Bart Gets an "F"

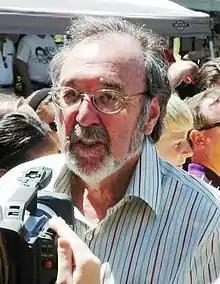
An image of executive producer James L. Brooks who opposed moving the The Simpsons broadcast to Thursday nights.

The first season of "The Simpsons" had finished as high as fourth in the weekly ratings and was the Fox network's first series to rank among a season's top 30 highest-rated shows. Bart quickly became one of the most popular characters on television in what was termed "Bartmania". Due to the success of the show's first season, Fox decided to switch "The Simpsons" time slot hoping it would steal ratings from NBC's "powerhouse" line up, generate more advertising revenue, and lead to higher ratings for "Beverly Hills, 90210" and "Babes", which would follow the show. The show was moved from its 8:00 p.m. EST Sunday slot to the same time on Thursday, where it would compete with NBC's "The Cosby Show", the number one show at the time. Many of "The Simpsons" producers, including James L. Brooks, were against the move. The show had been in the top 10 while airing on Sunday and they felt the move would destroy its ratings. Brooks commented: "Suddenly a show that was a hit is fighting for its survival, [...] We're not fighting "Cosby", we just want to get healthy ratings. There have been two weeks in my life when a show I was associated with was number one in the ratings, and on Sunday night, we had a chance to be the number one show in the country. I don't think we have a chance on Thursday night." An ad for the show in "TV Guide" spoofed this, with Homer attempting to wrestle his son away from clinging for dear life to "The Simpsons" logo, with Bart remarking "I'm not moving to another night just because some network dude says so!"